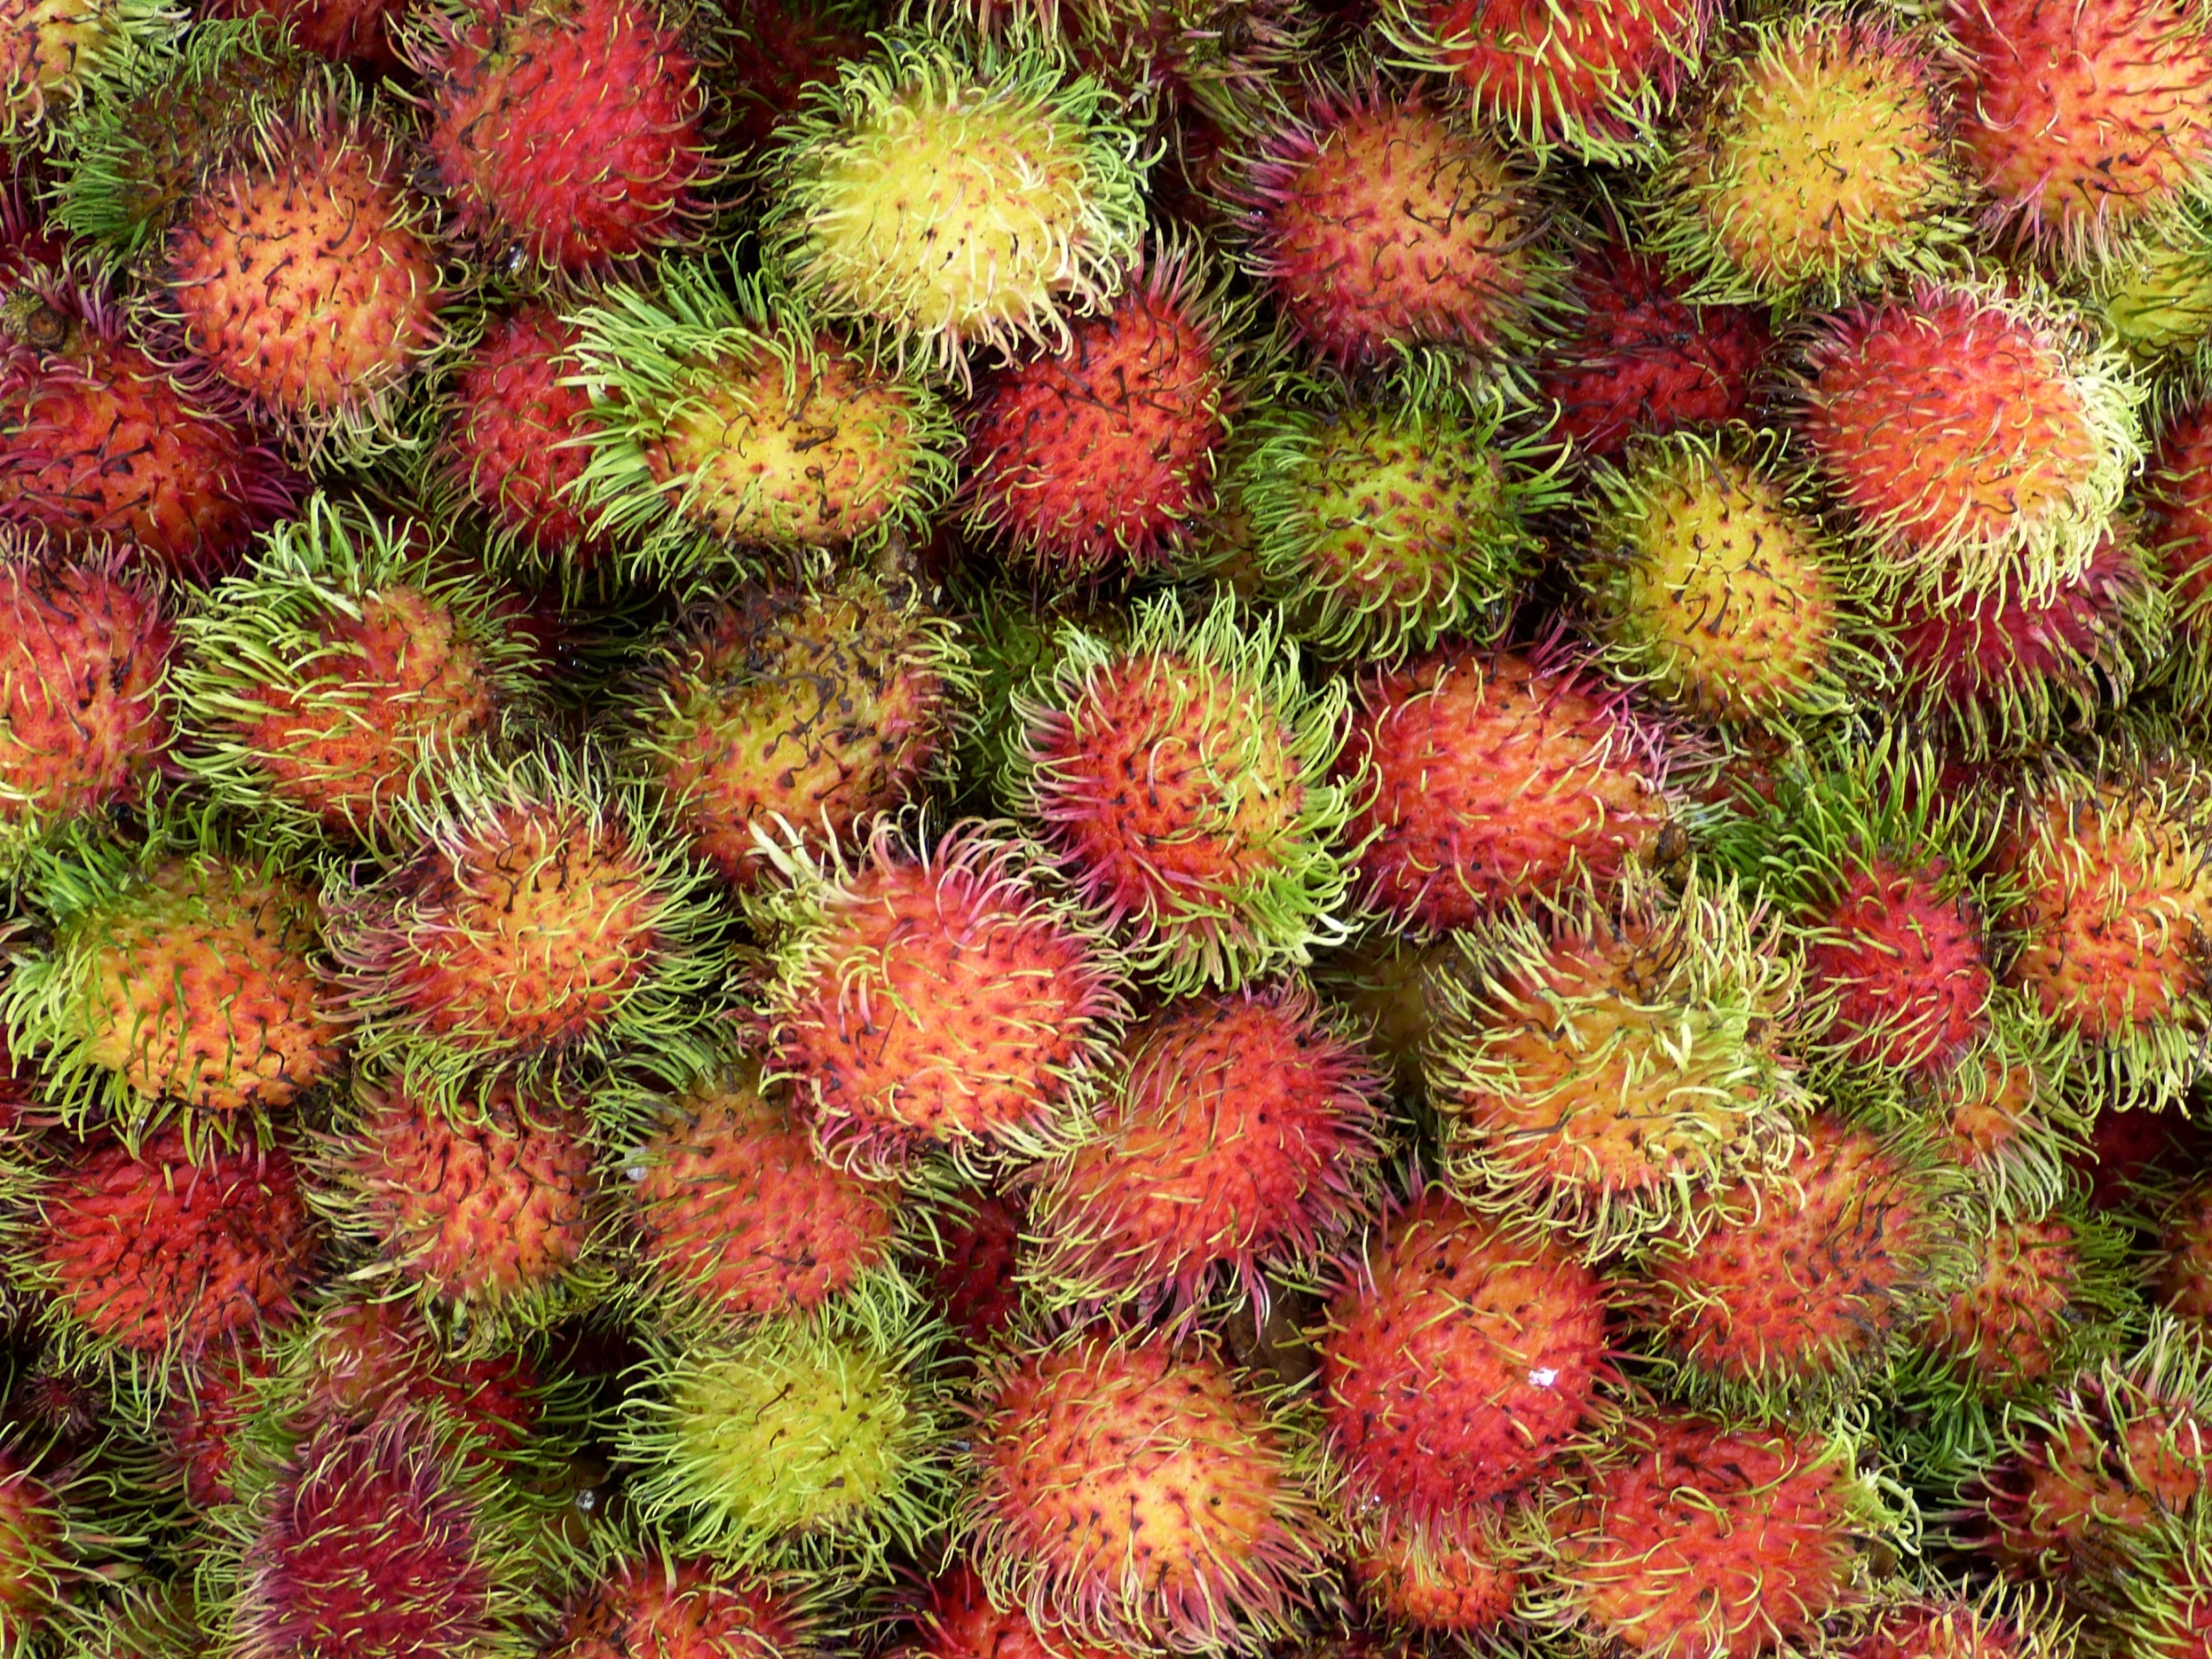
plant, fruit, food, produce, tropical, asia, market, healthy, nutrition, vitamins, vietnam, rambutan, flowering plant, fruity, exotic fruits, land plant